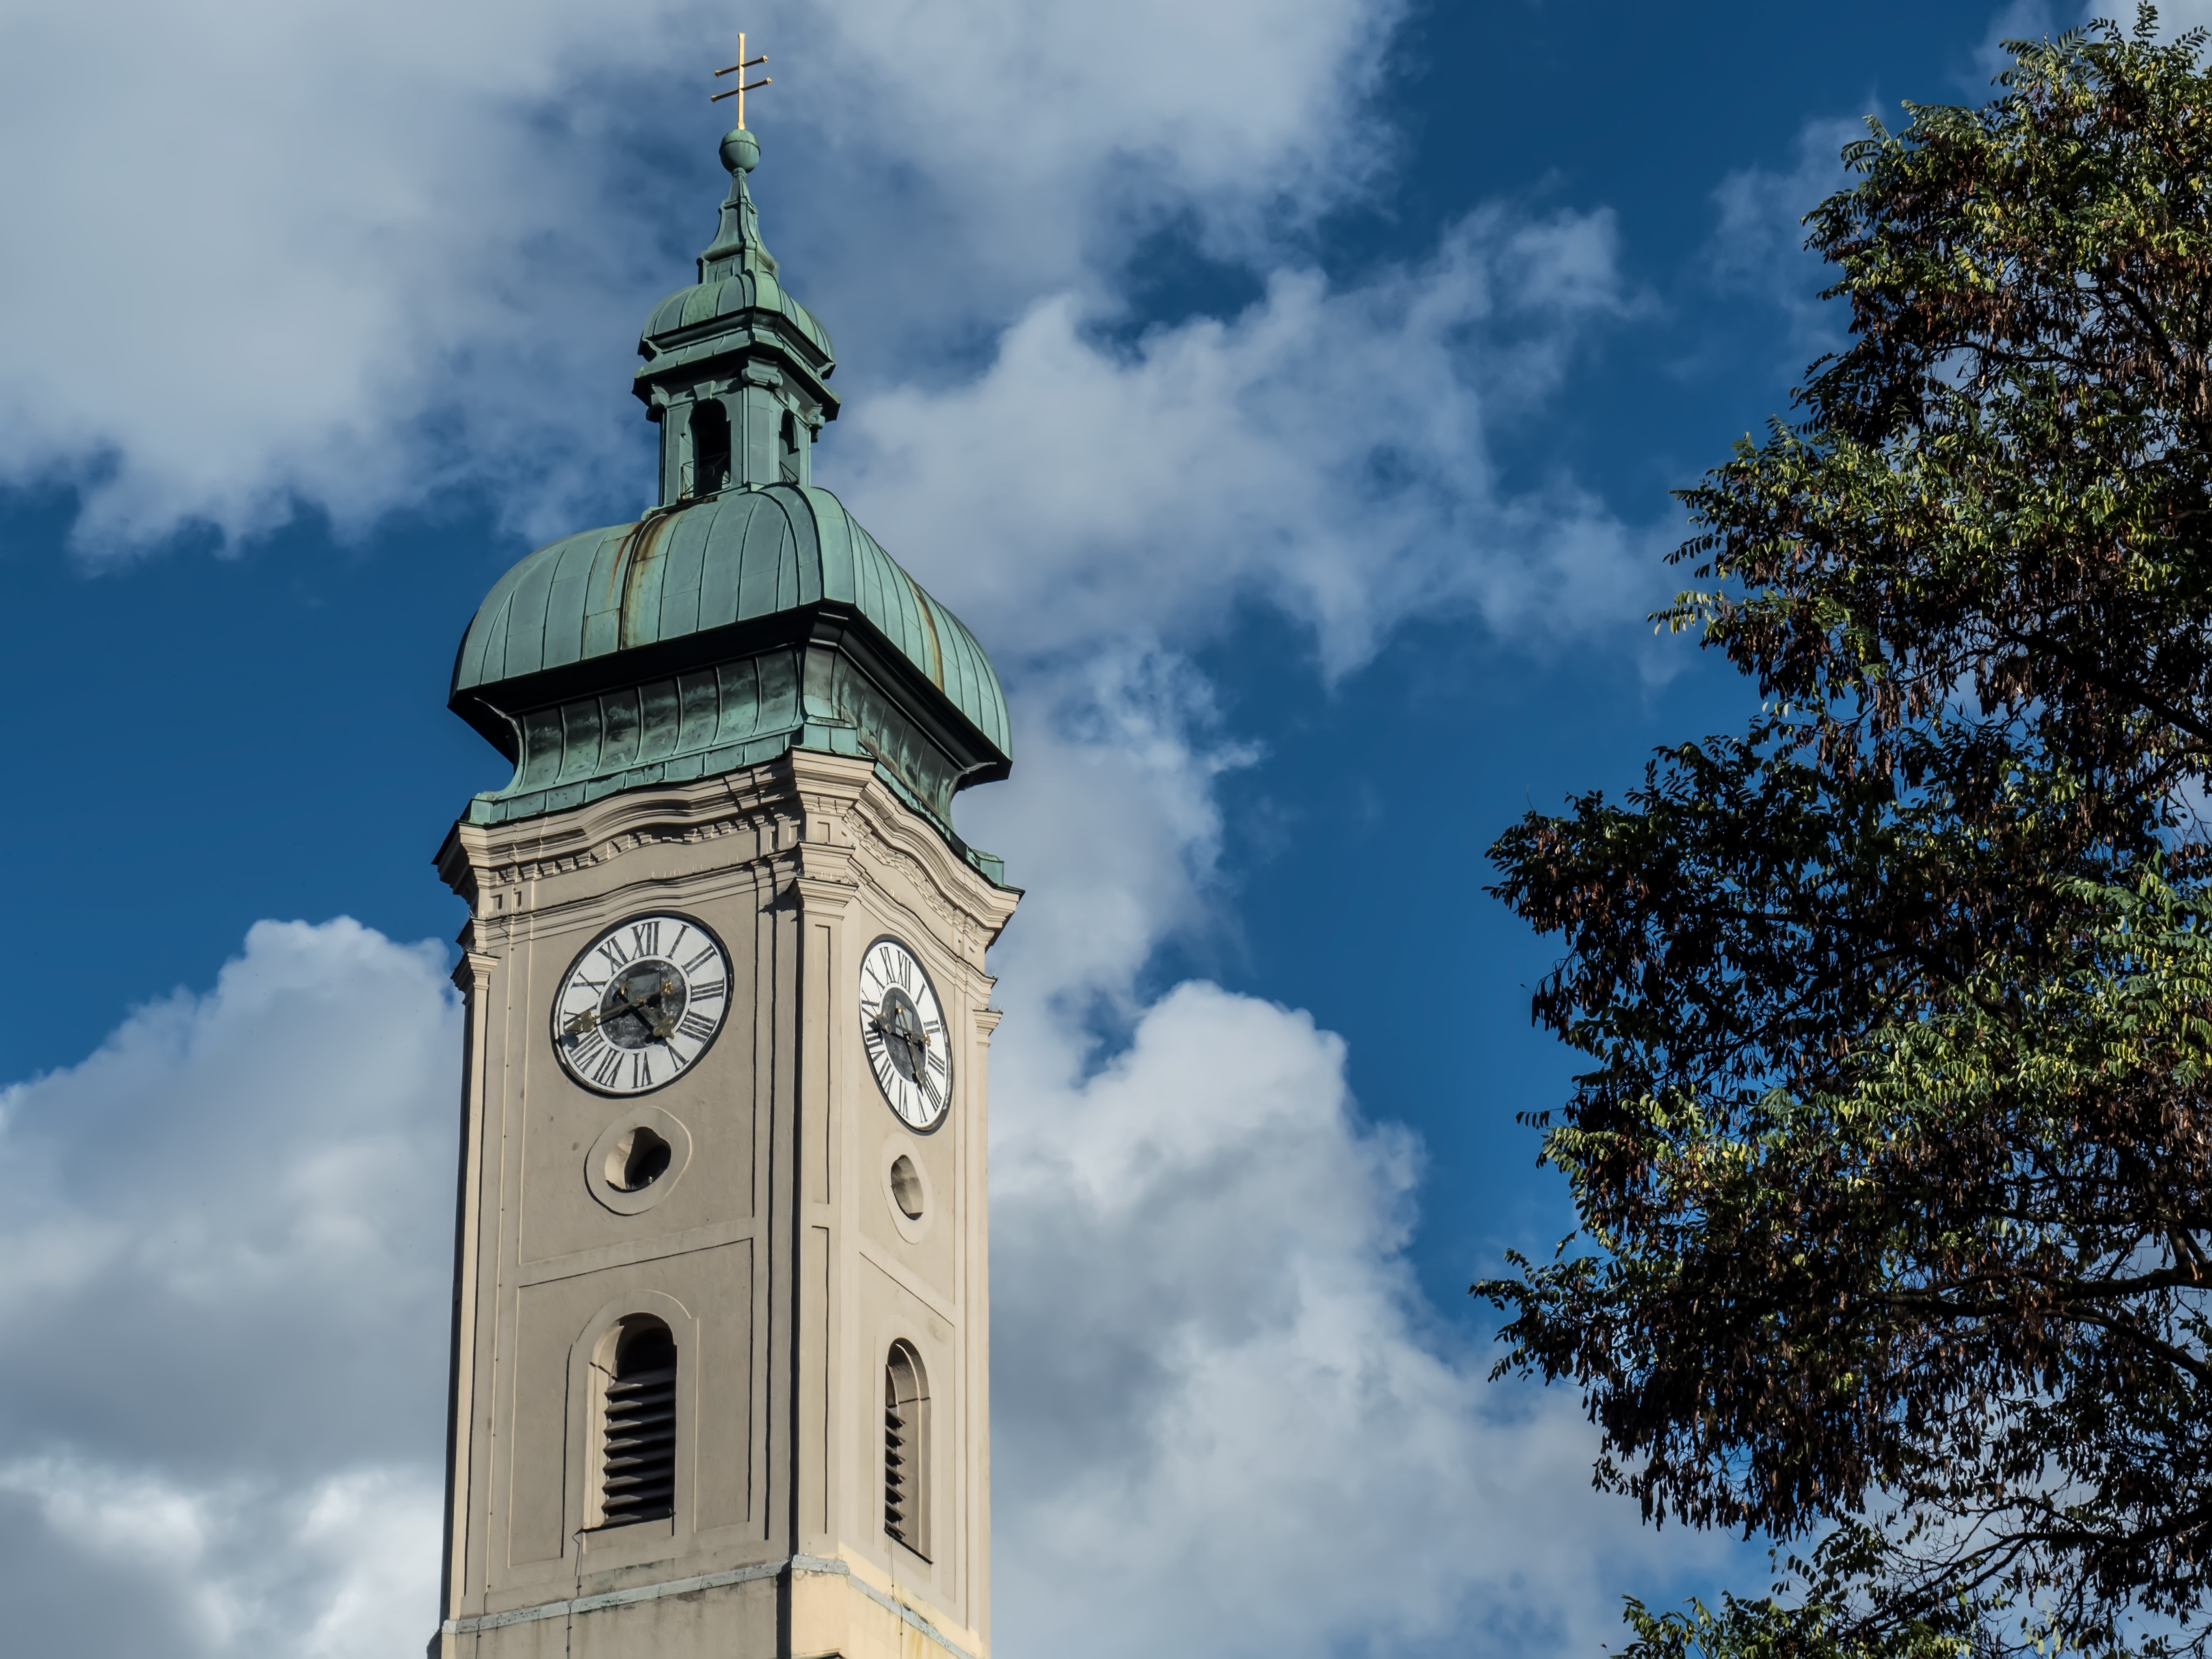
tower, plaza, landmark, church, place of worship, clock tower, bell tower, clouds, spire, steeple, culture, munich, eclipse tower